Yingao Road station

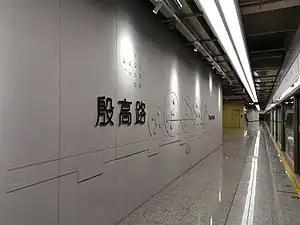
Platform

Yingao Road is a metro station on Line 18 of the Shanghai Metro. Located at the intersection of Yingao Road and North Guoquan Road along the boundary of Baoshan District with Yangpu District in the city of Shanghai, the station was opened with the rest of phase one of Line 18 on December 30, 2021. During the planning stage of Line 18, the station was known as North Guoquan Road.